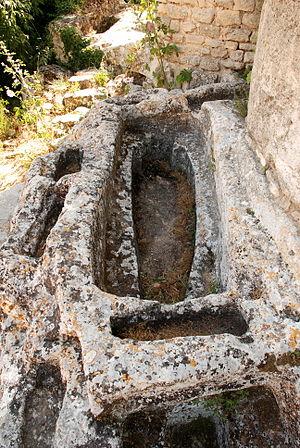
France - Provence - Vaucluse - Luberon - Église de Saint-Pantaléon
L'église de Saint-Pantaléon est une église romane située à Saint-Pantaléon au pied des monts de Vaucluse, dans le département français de Vaucluse et la région Provence-Alpes-Côte d'Azur.